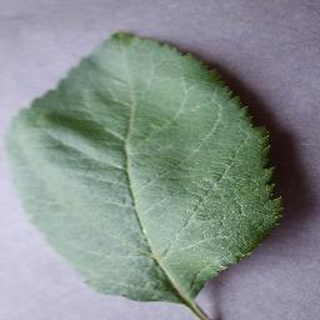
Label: healthy_apple